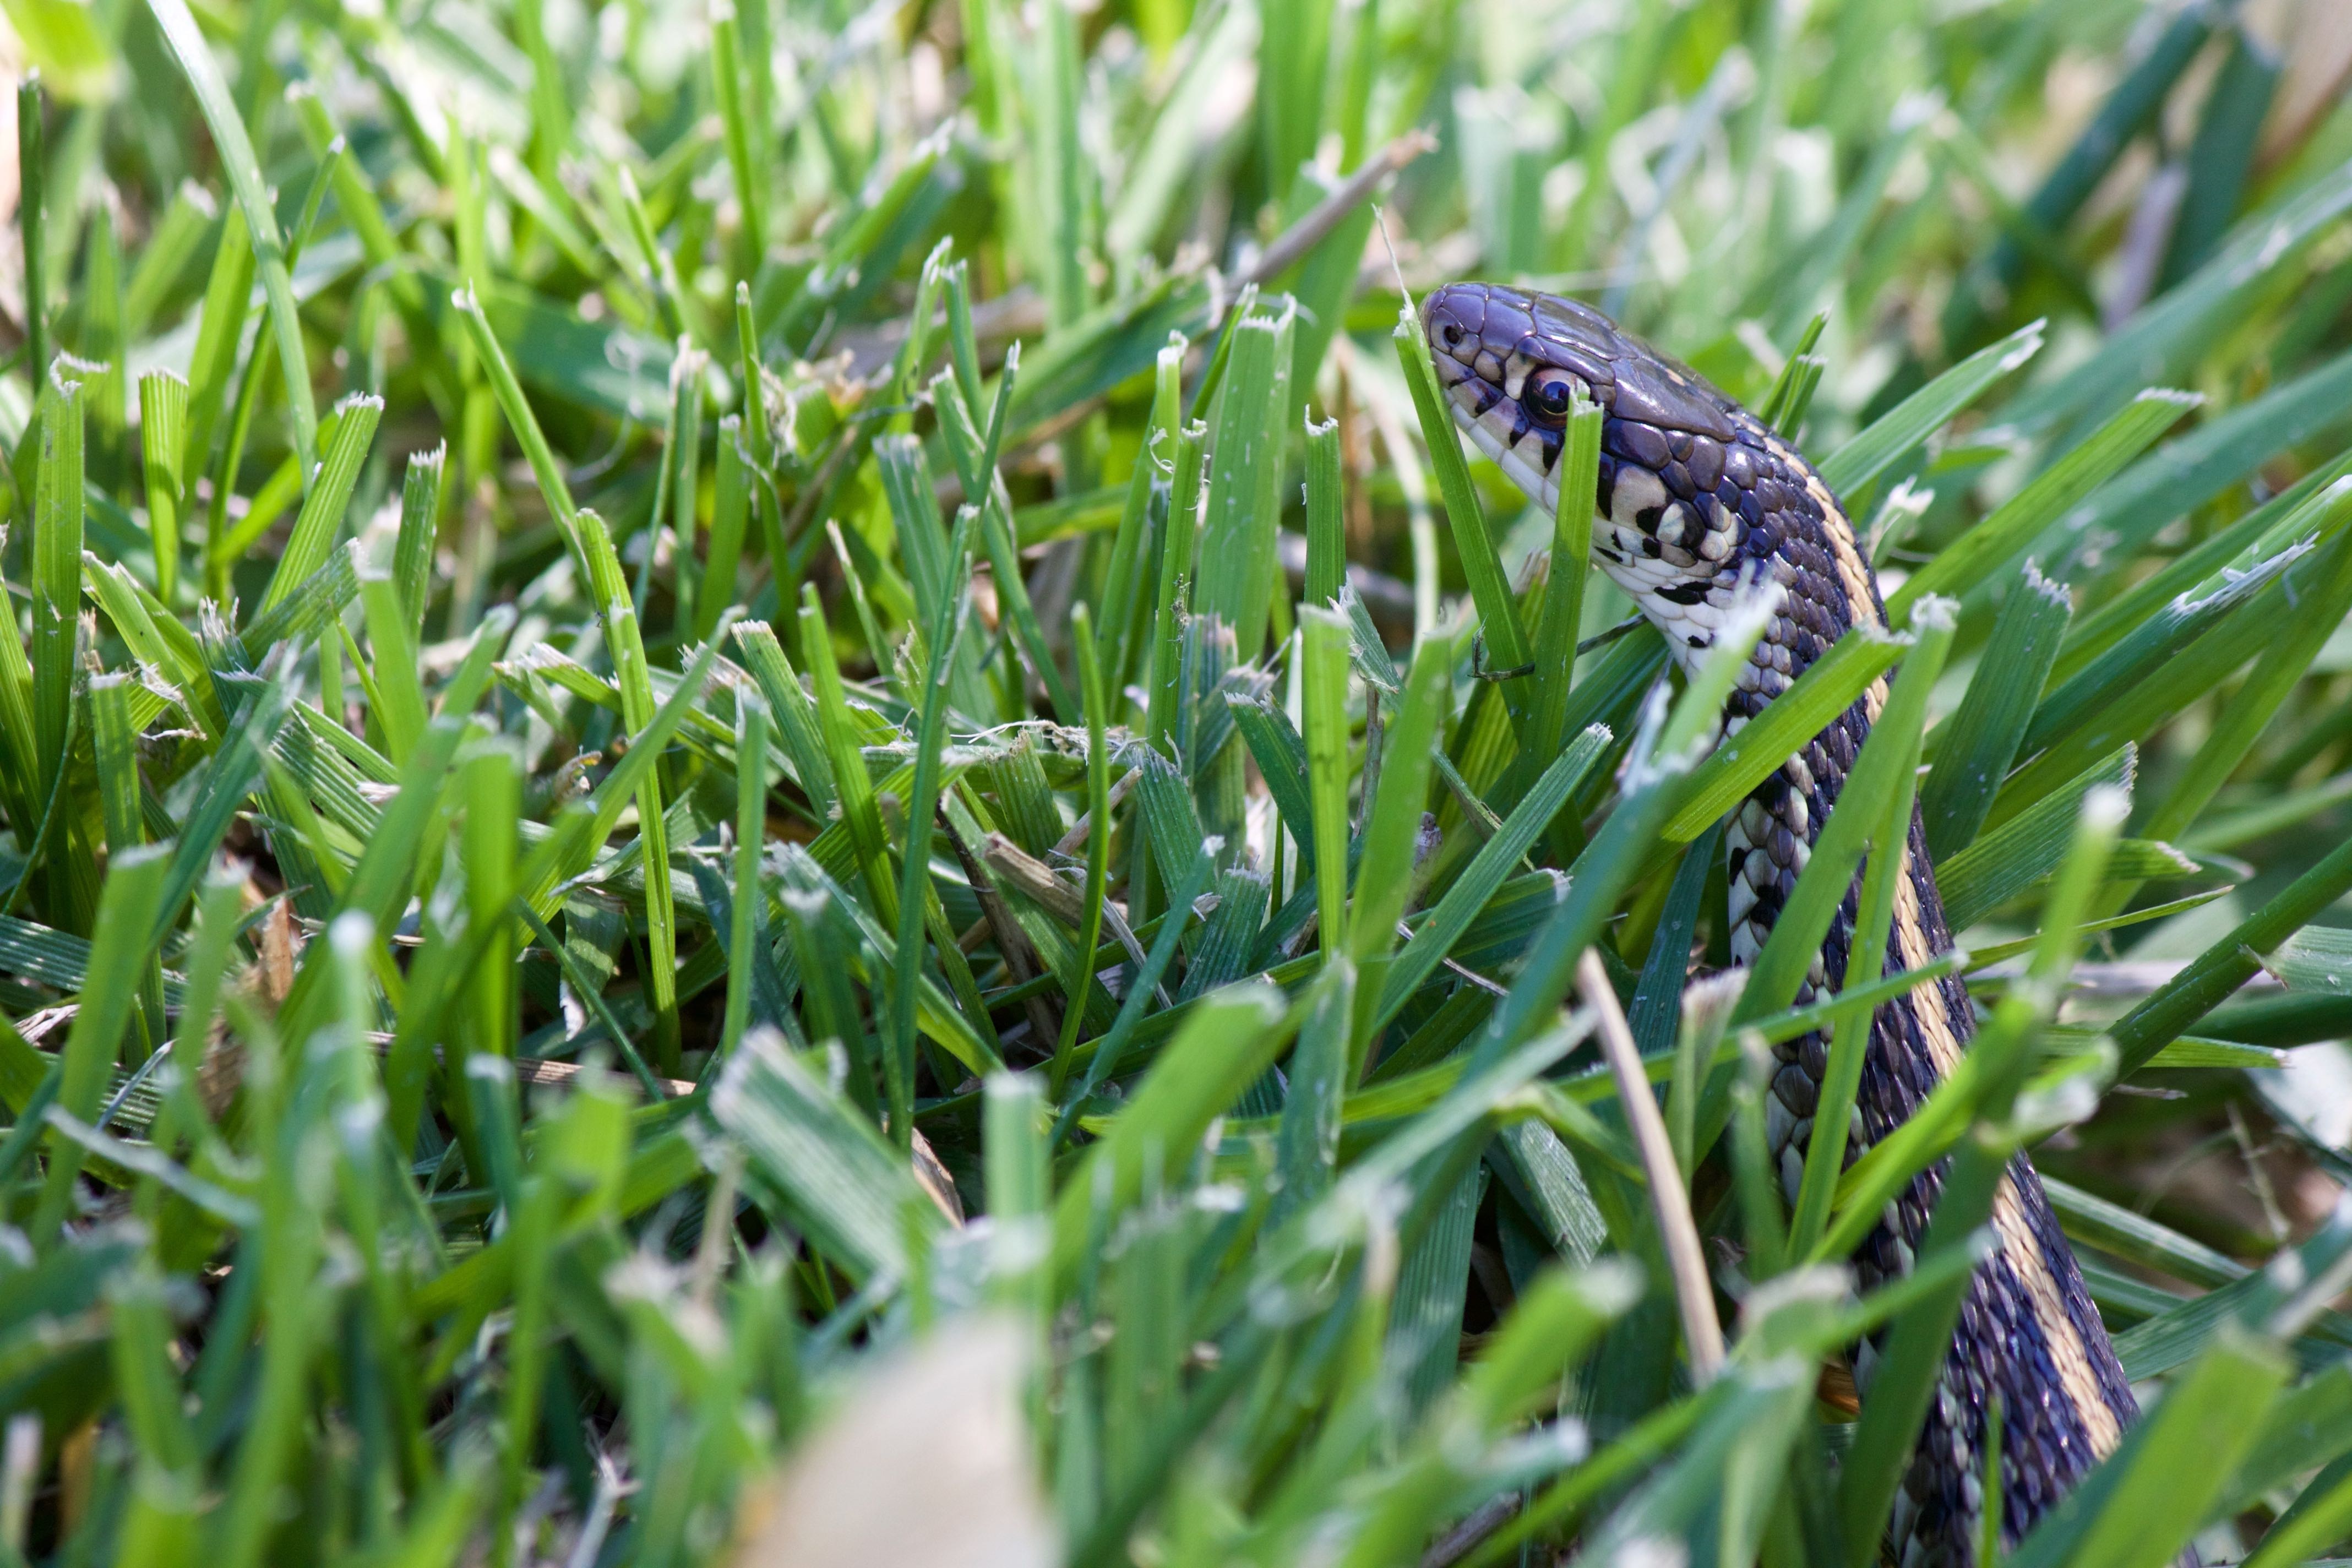
nature, grass, outdoor, plant, lawn, meadow, leaf, flower, wildlife, wild, pattern, spring, green, natural, botany, reptile, flora, fauna, striped, camouflage, eye, head, skin, snake, creature, scales, hiding, serpent, macro photography, sneaky, feared, snake in the grass, garden snake, grass family